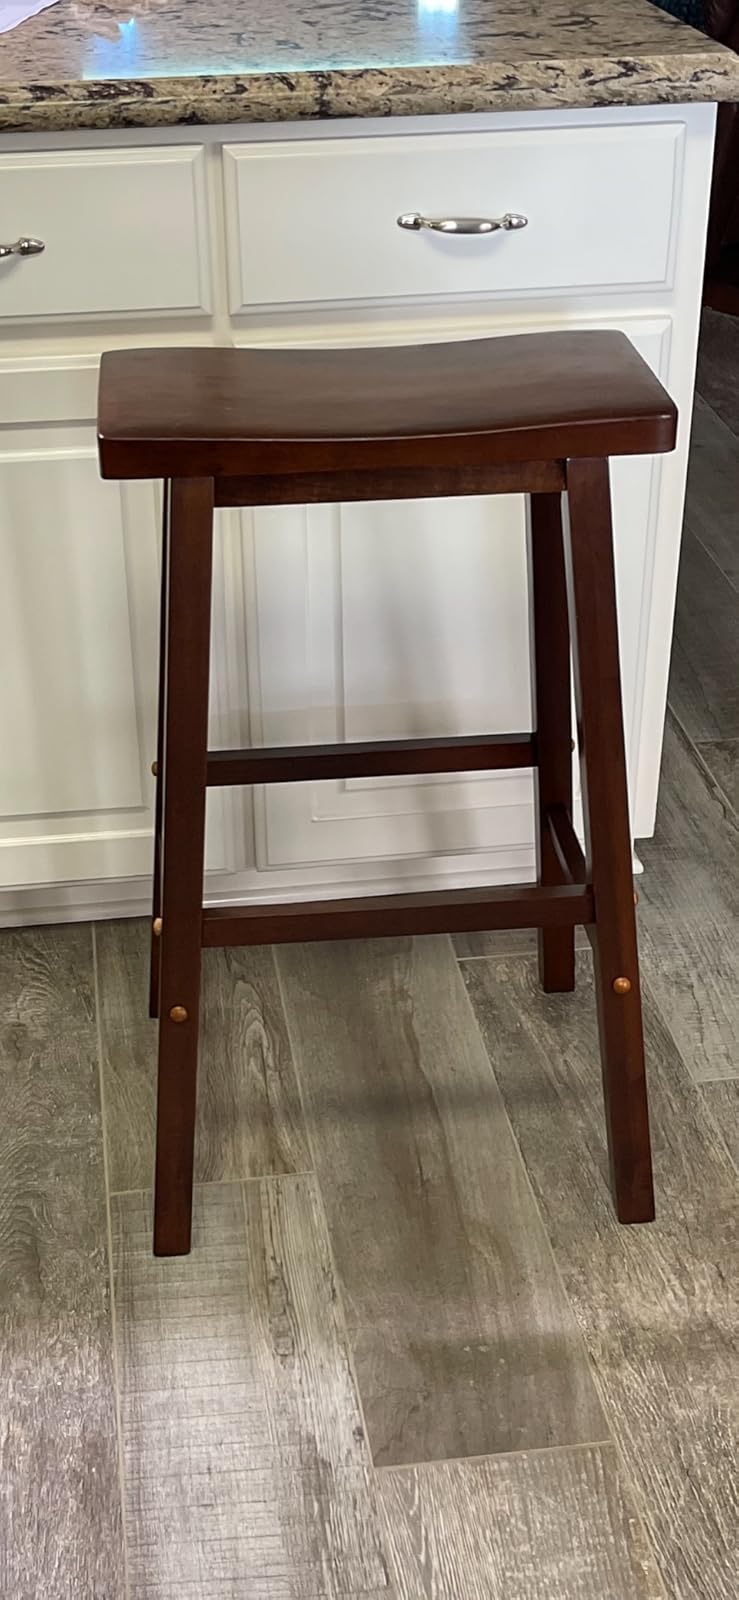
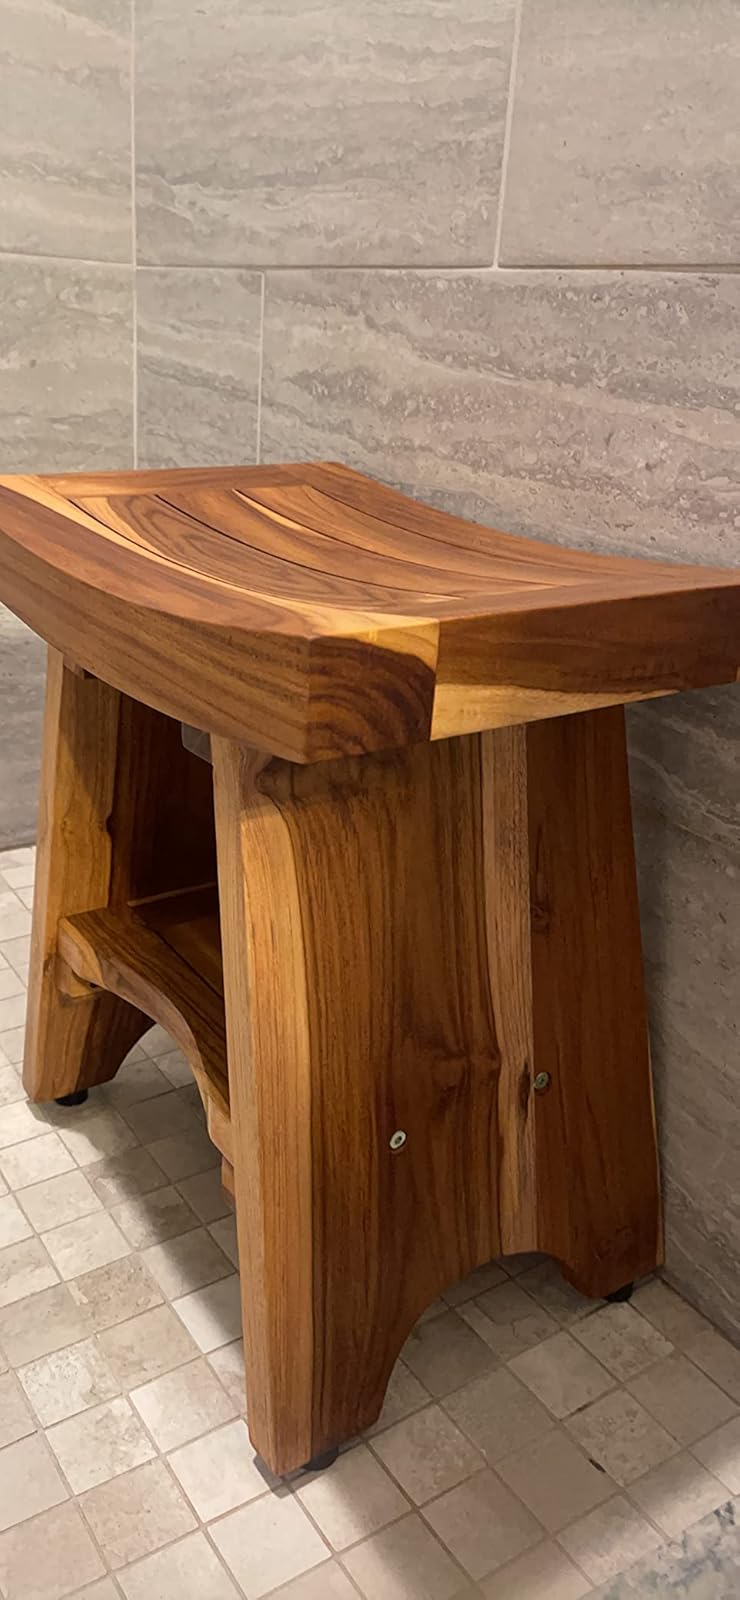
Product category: stool
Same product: no